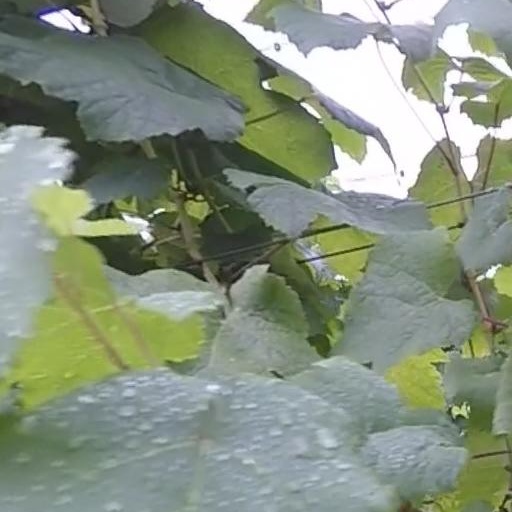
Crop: grape